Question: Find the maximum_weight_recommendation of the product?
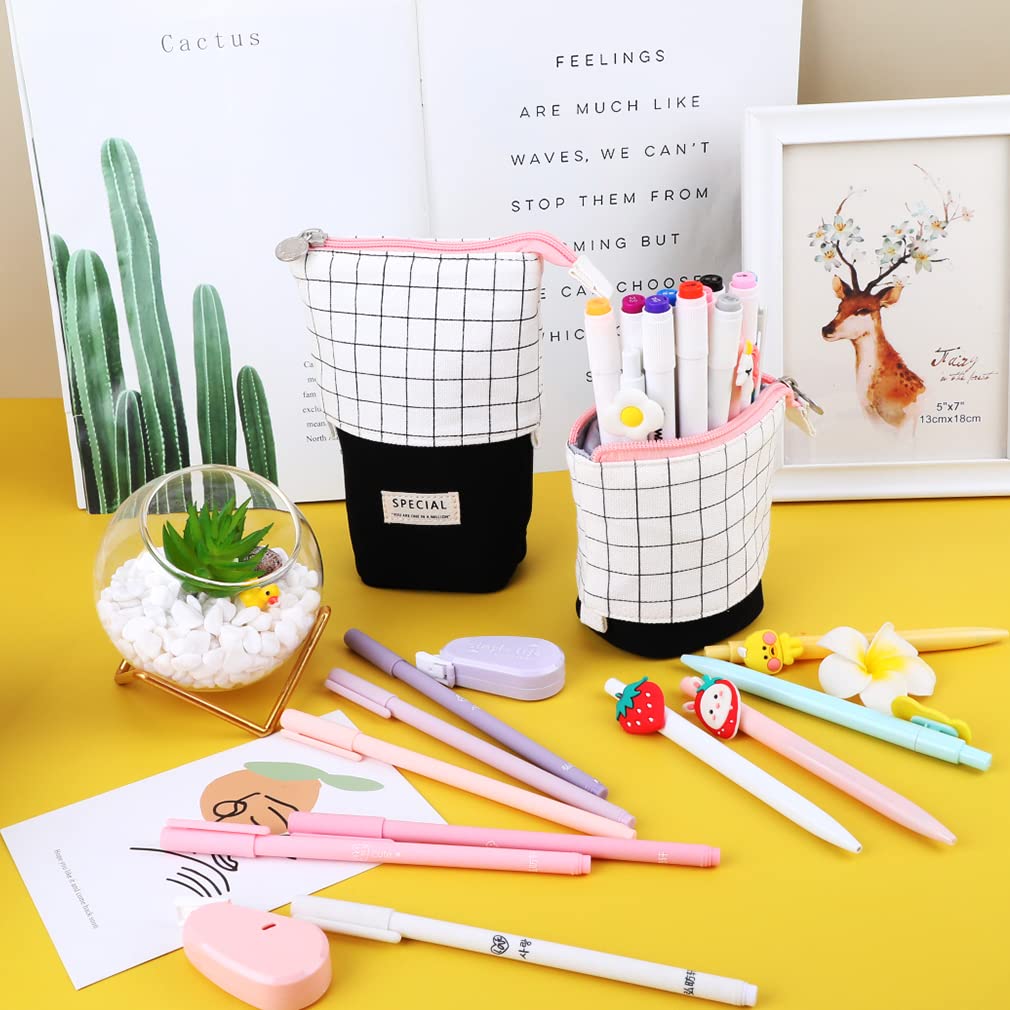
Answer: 4.0 gram